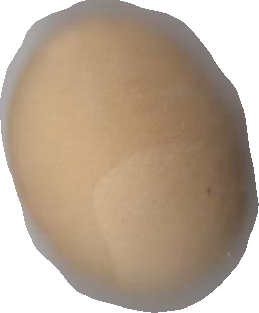
Variety: Grobogan